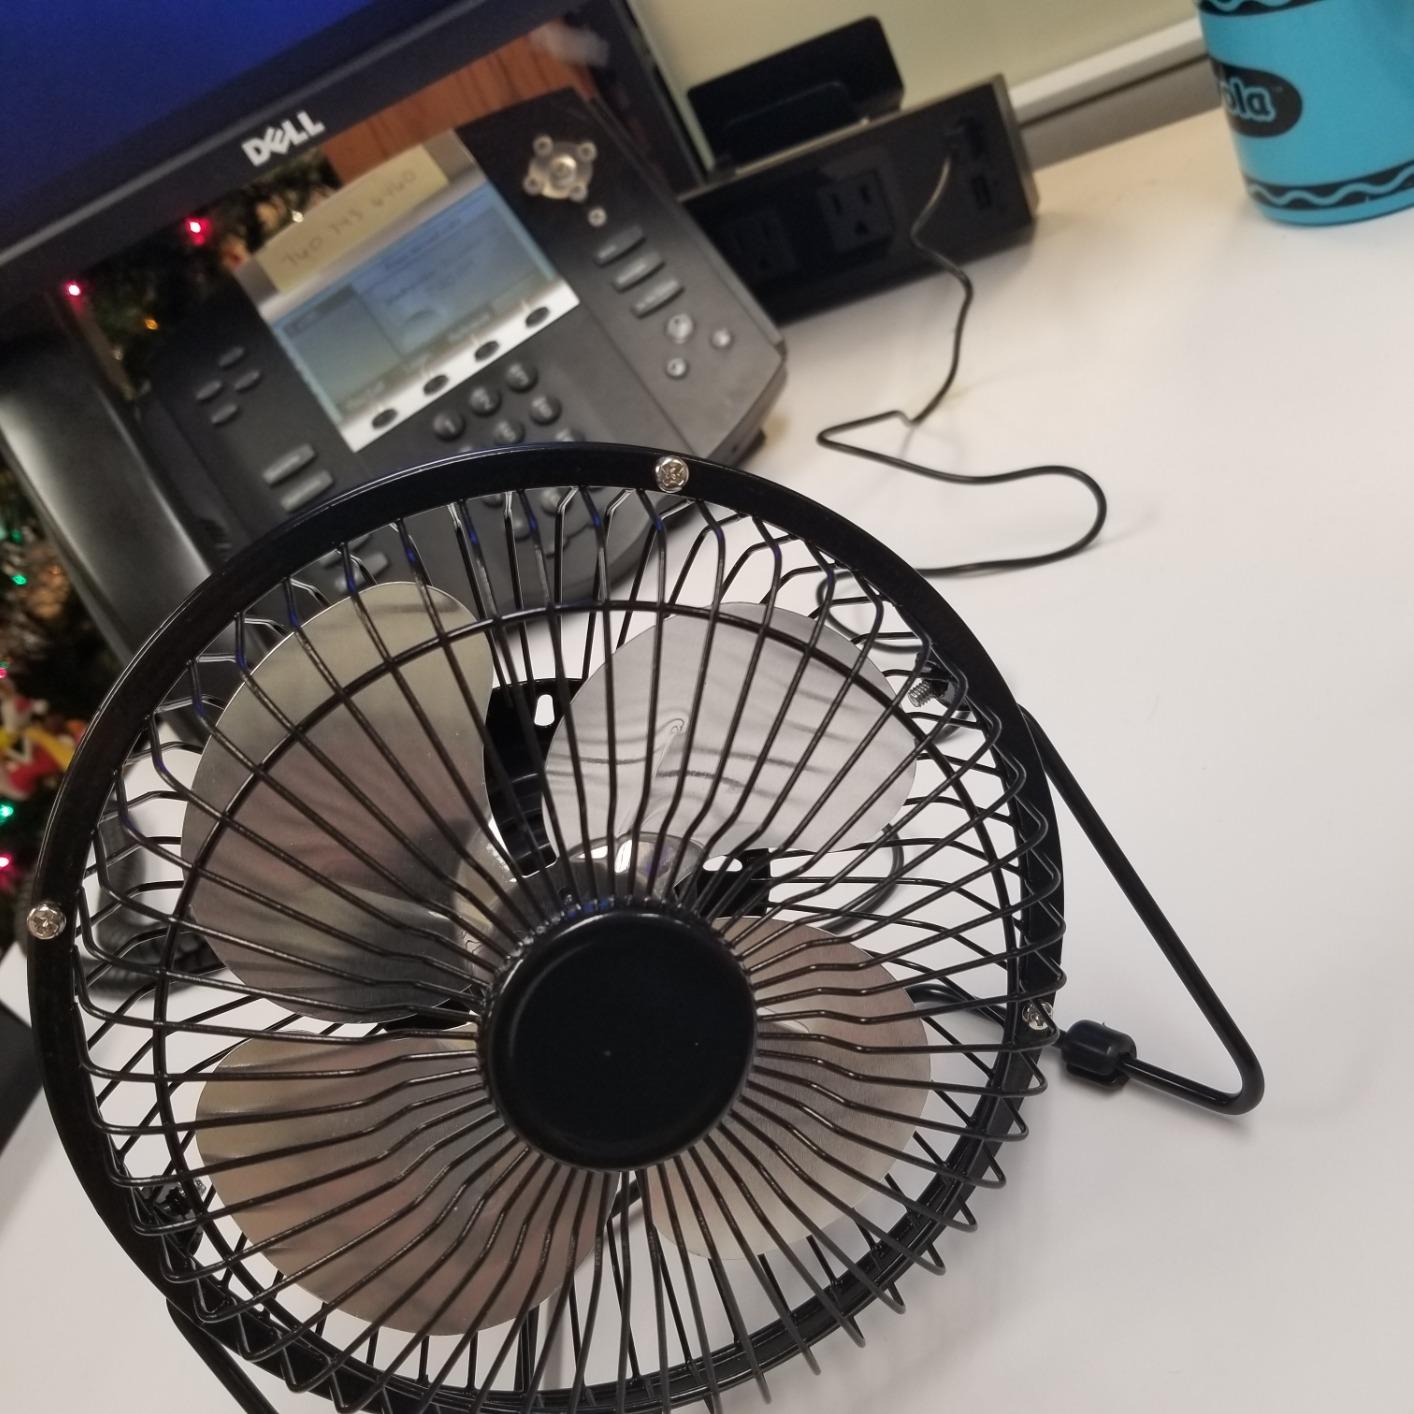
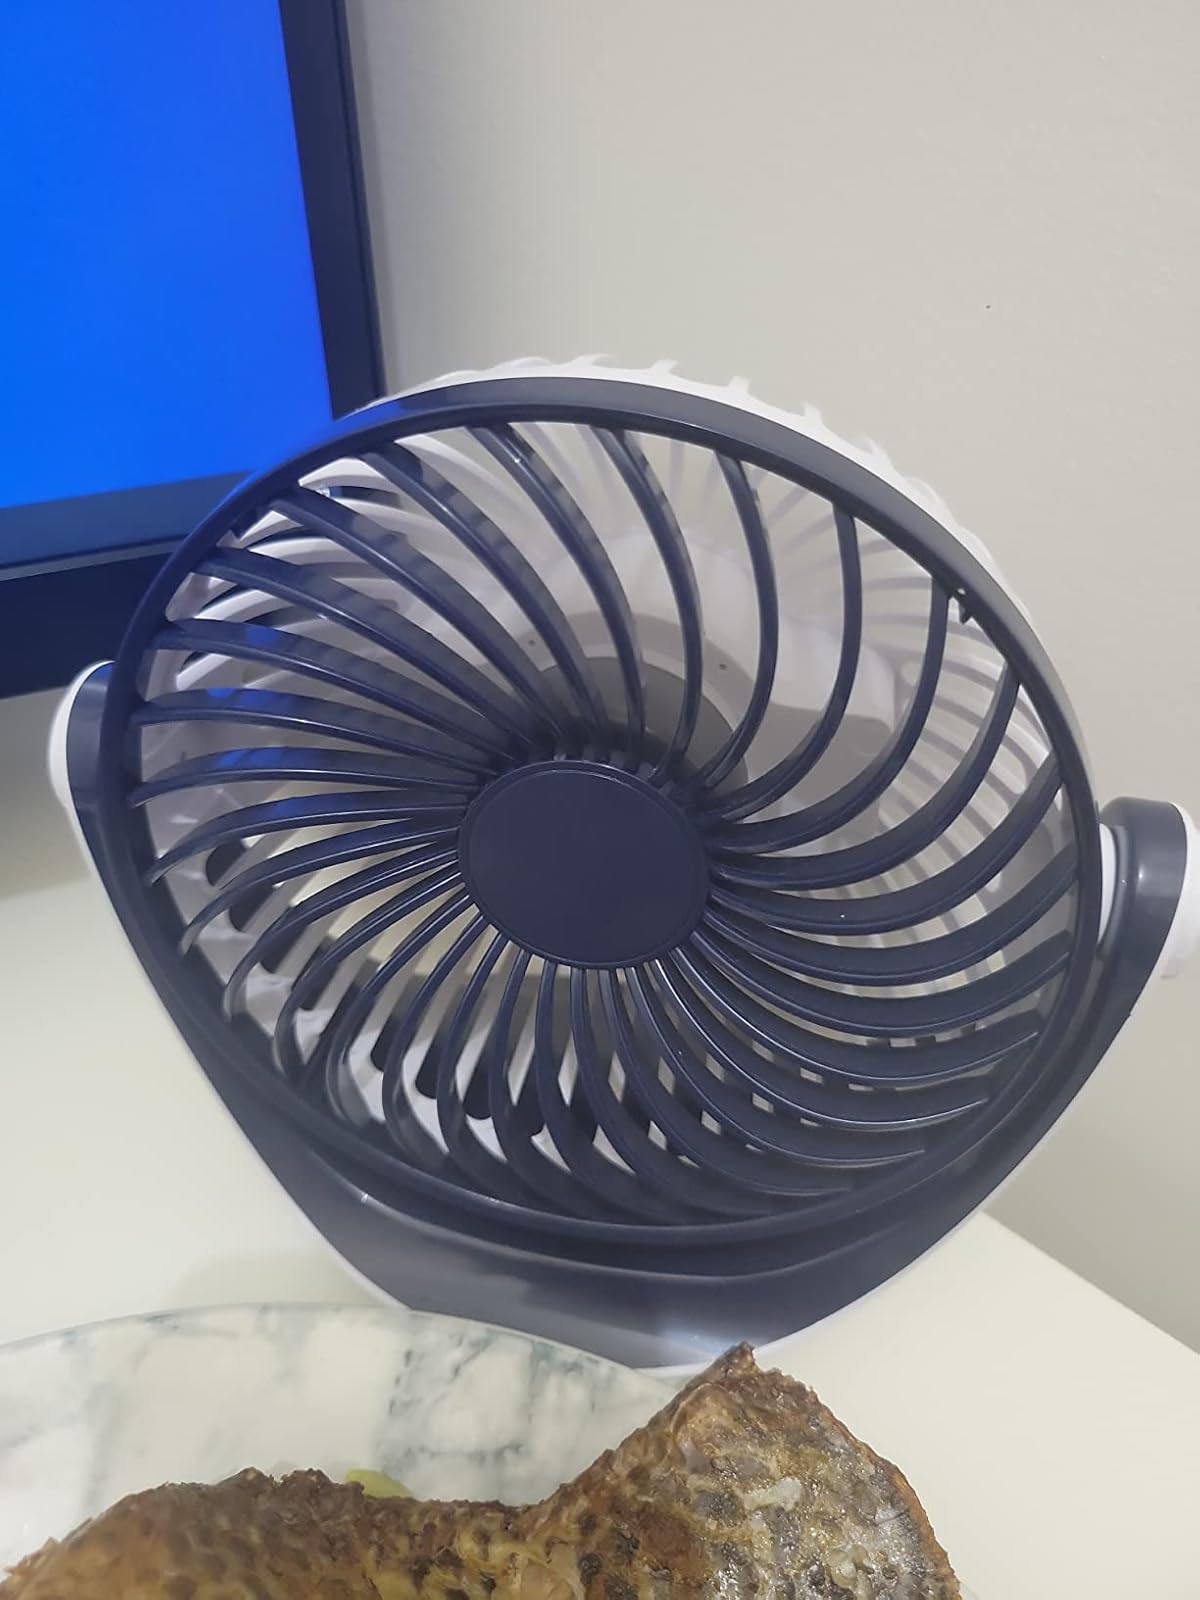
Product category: fan
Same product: no